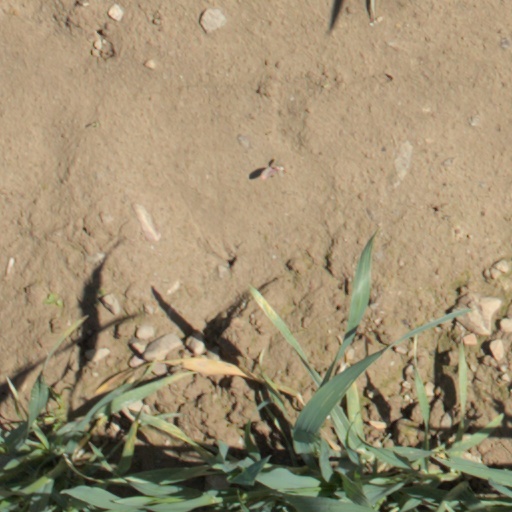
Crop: wheat